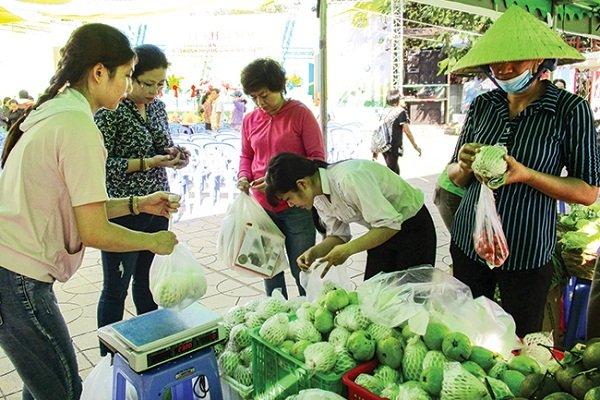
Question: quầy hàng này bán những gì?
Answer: quầy hàng này bán các loại trái cây